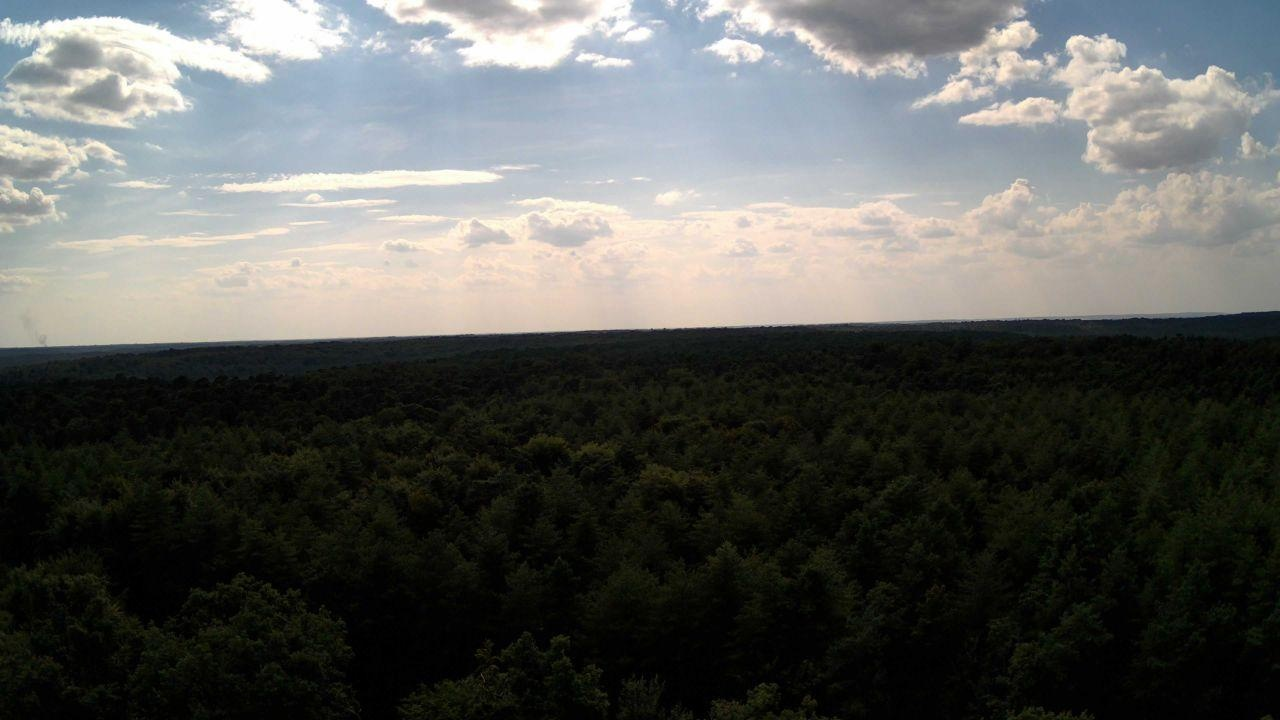
Fire: no
Smoke: yes